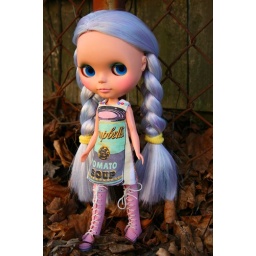
my awesome mihaku/@nai girl wearing a fab dress by angela gordon :)